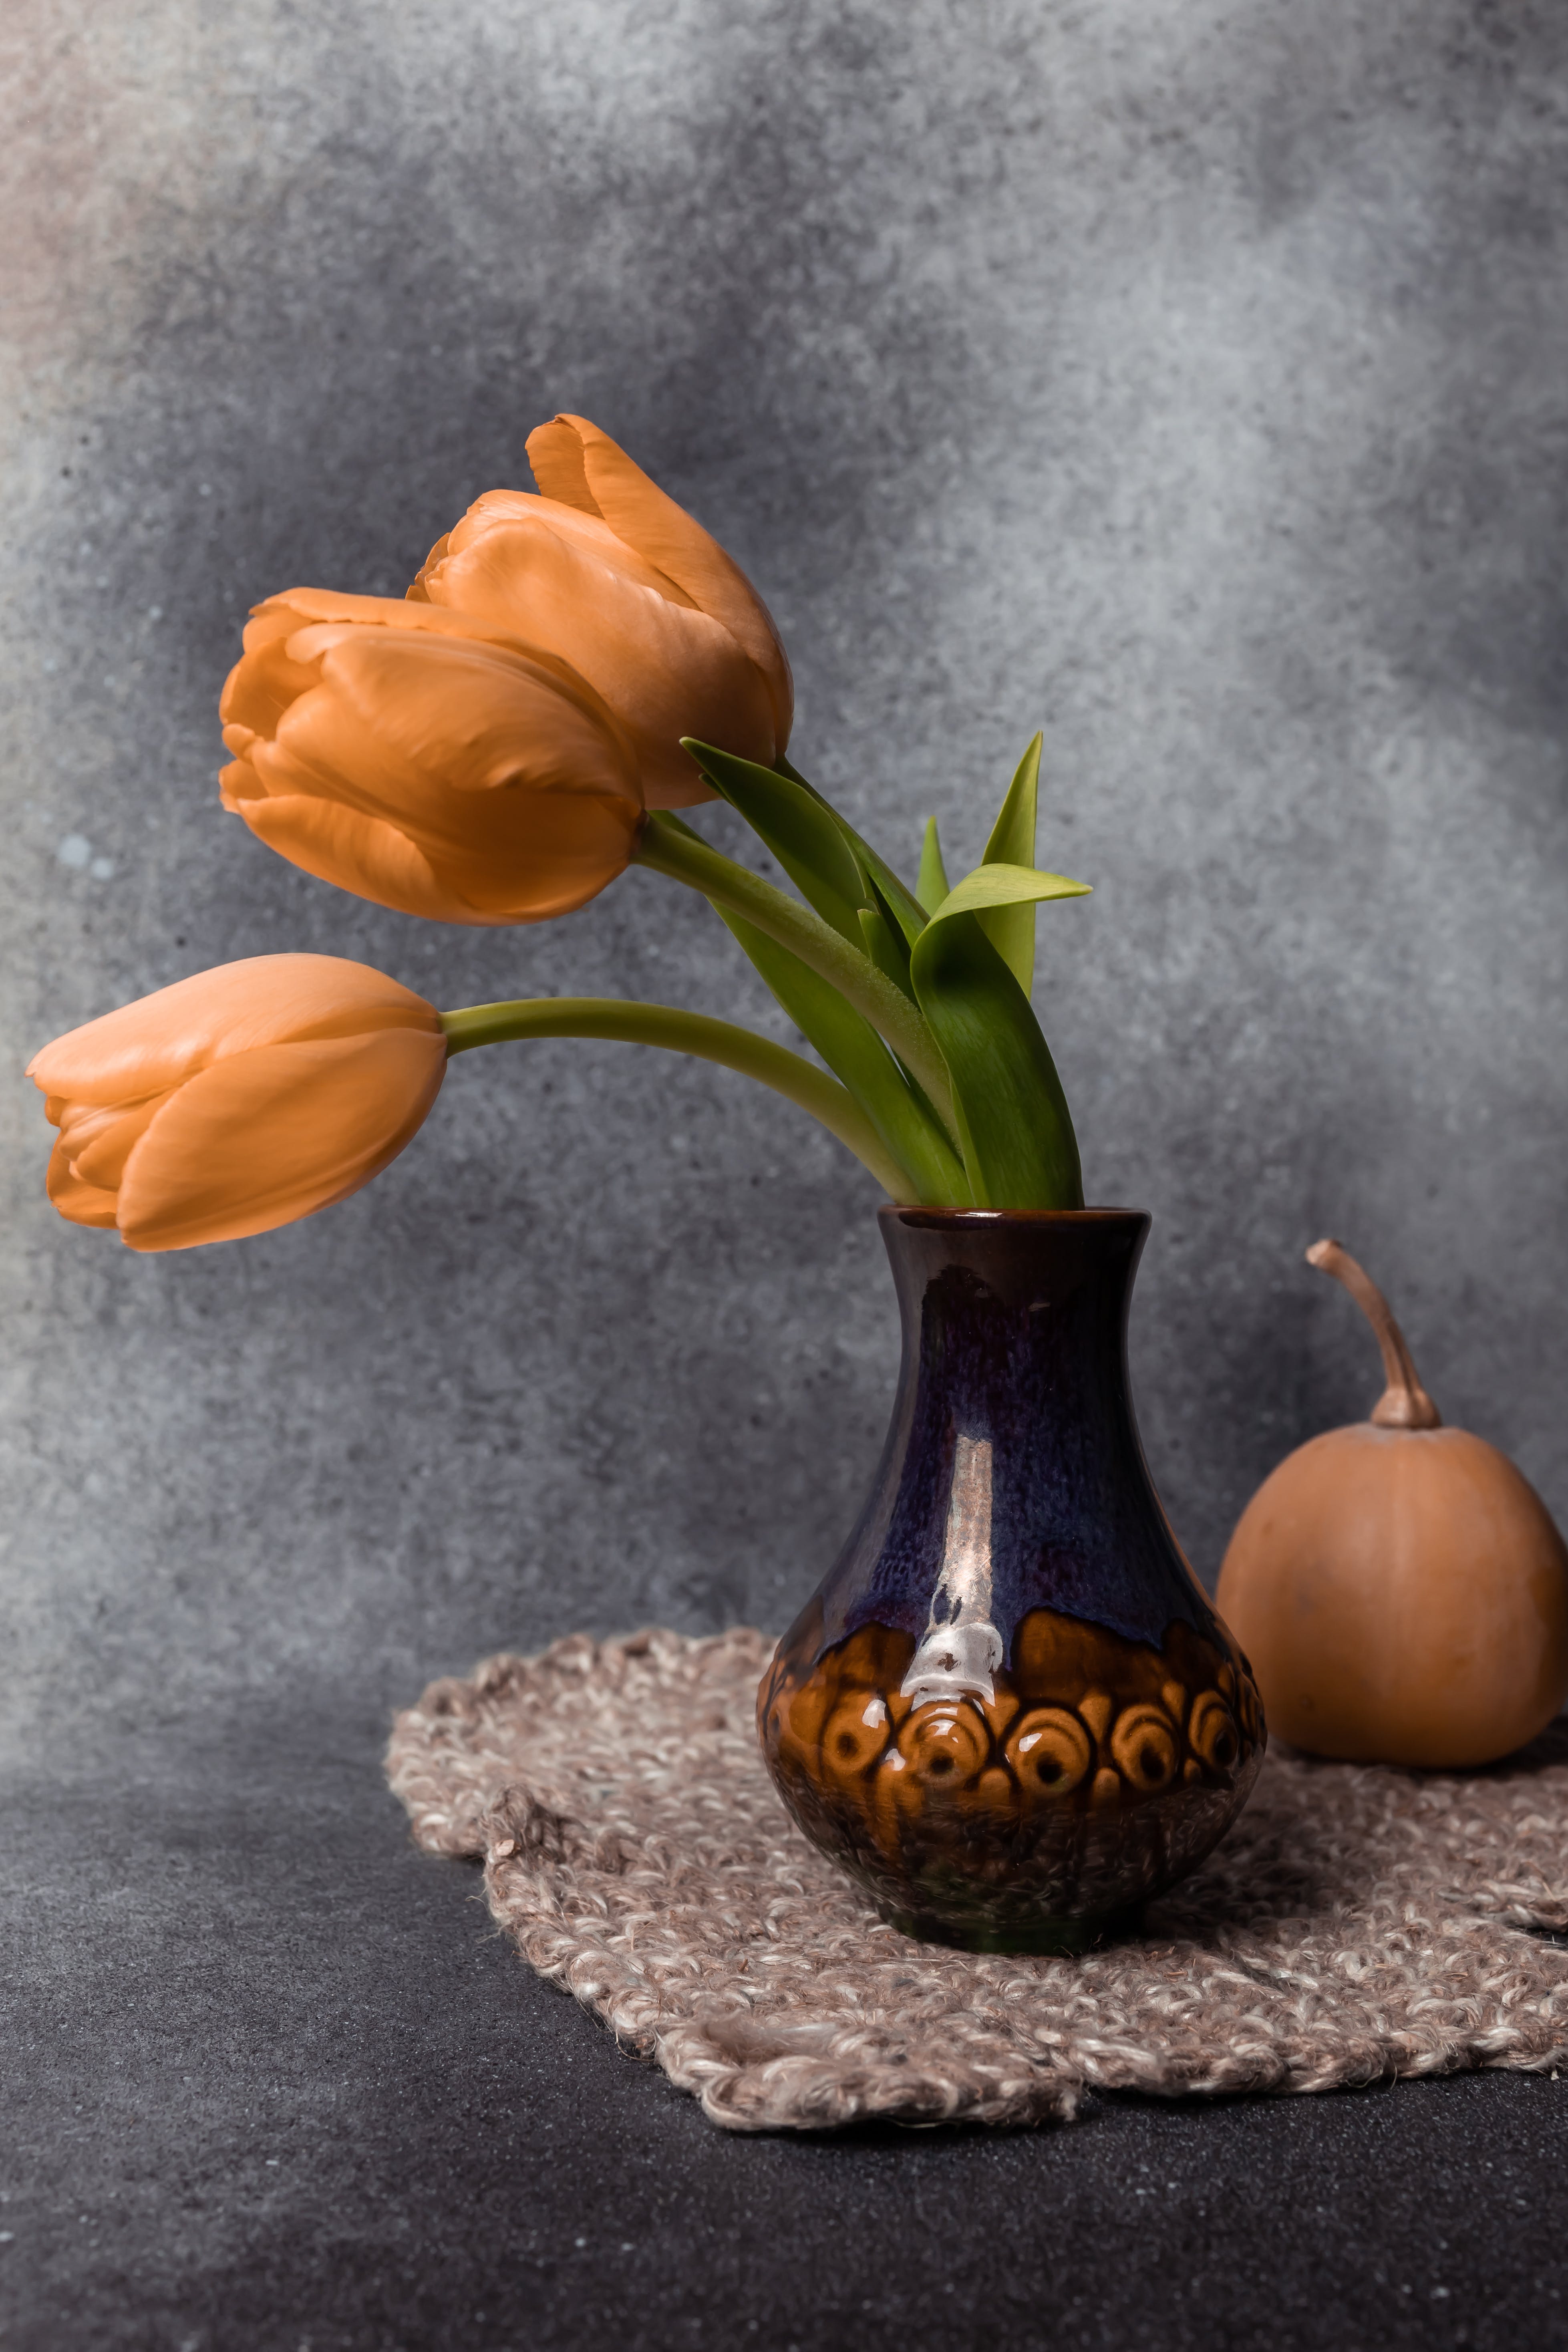
flower, plant, flowerpot, vase, petal, terrestrial plant, artifact, flowering plant, flower arranging, still life photography, cut flowers, still life, houseplant, Pedicel, pottery, floral design, artwork, herbaceous plant, serveware, plant stem, glass, art, lily family, earthenware